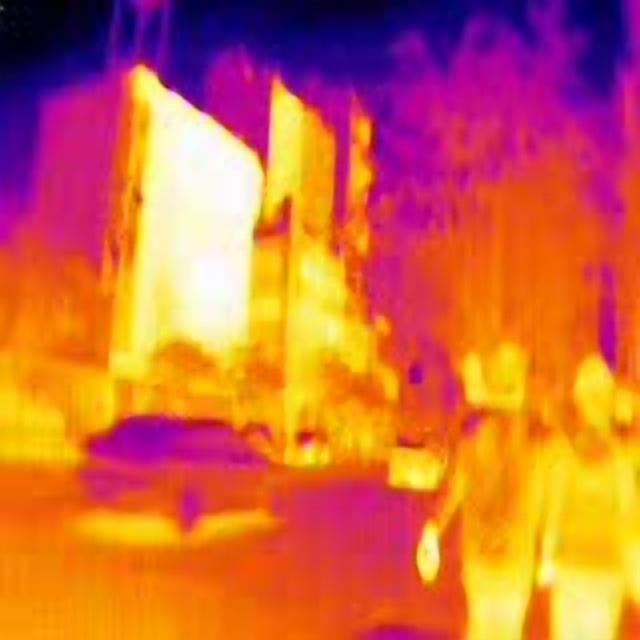
Detected objects:
label: person
label: person